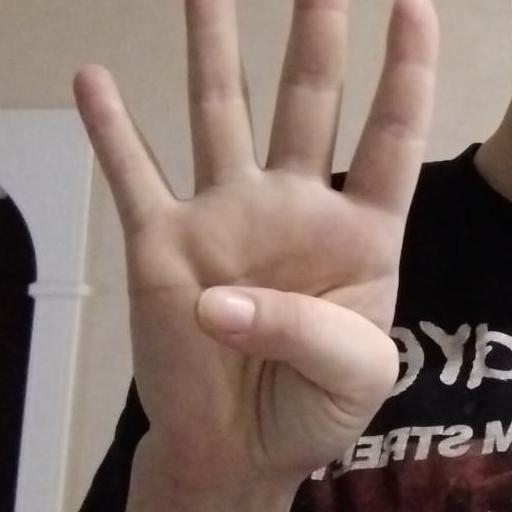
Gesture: four